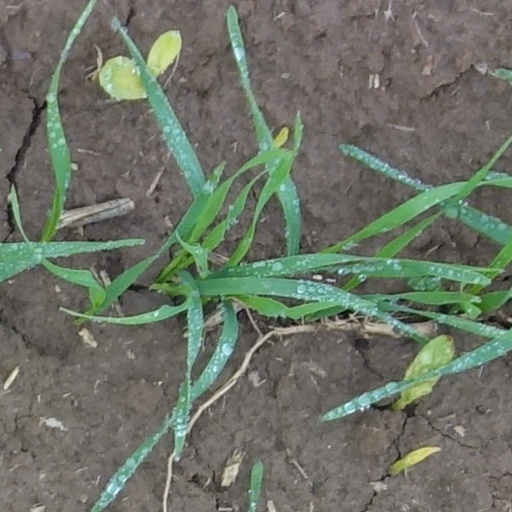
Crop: wheat